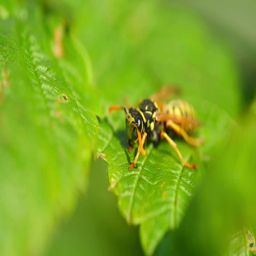
the wasp cleans jaws and wings , sitting on a leaf of raspberry , close - up